USS Robinson (DD-562)

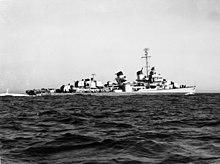
Robinson in January 1946

On 3 September she put to sea with the Yangtze River Patrol Force under Rear Adm. C. Turner Joy, but broke off from the main body to head for Okinawa and arrived in Buckner Bay on the morning of 5 September. That same day Captain Campbell was designated commander of the newly organized Minesweeper Task Group 73.2 with "Robinson" as flagship. She put to sea with six minesweepers on the night of 5 September; and, 2 days later, the task unit began minesweeping operations in the approaches to and the entrance of the Yangtze. These lasted until December. On the 12th "Robinson" sailed from Shanghai for the United States and reached San Diego on 30 December.